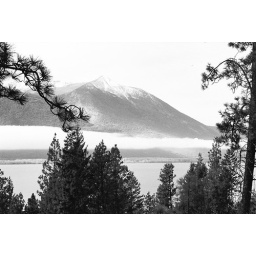
Snow Capped Mountain with lake and pine trees in foreground. Western Canadian Scene. Black and White